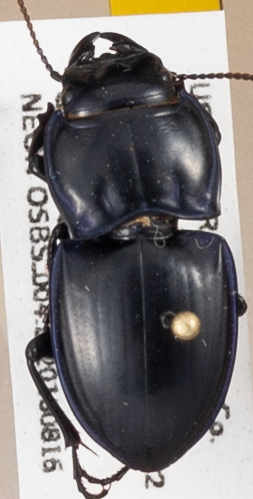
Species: Pasimachus subsulcatus
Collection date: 2018-08-16
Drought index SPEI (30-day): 0.554
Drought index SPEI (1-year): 2.09
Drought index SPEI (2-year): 2.09